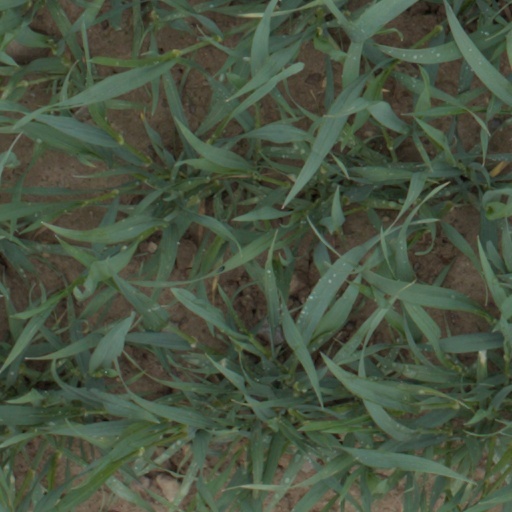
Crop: wheat